Gaulstown Portal Tomb

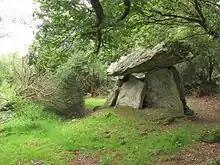
The portal tomb in 2014

The Gaulstown Portal Tomb or Gaulstown Dolmen is a megalithic portal tomb situated in Gaulstown, Butlerstown in County Waterford, Ireland. It lies about 7 km south west of Waterford City.